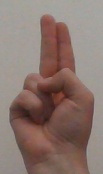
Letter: taa